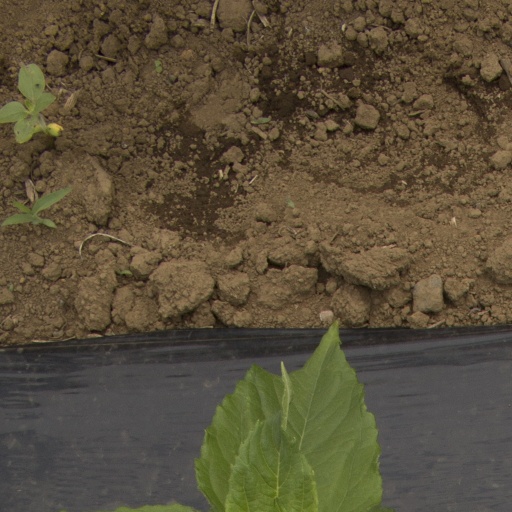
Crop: Jerusalem artichoke